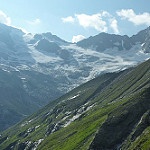
Scene: Outdoor